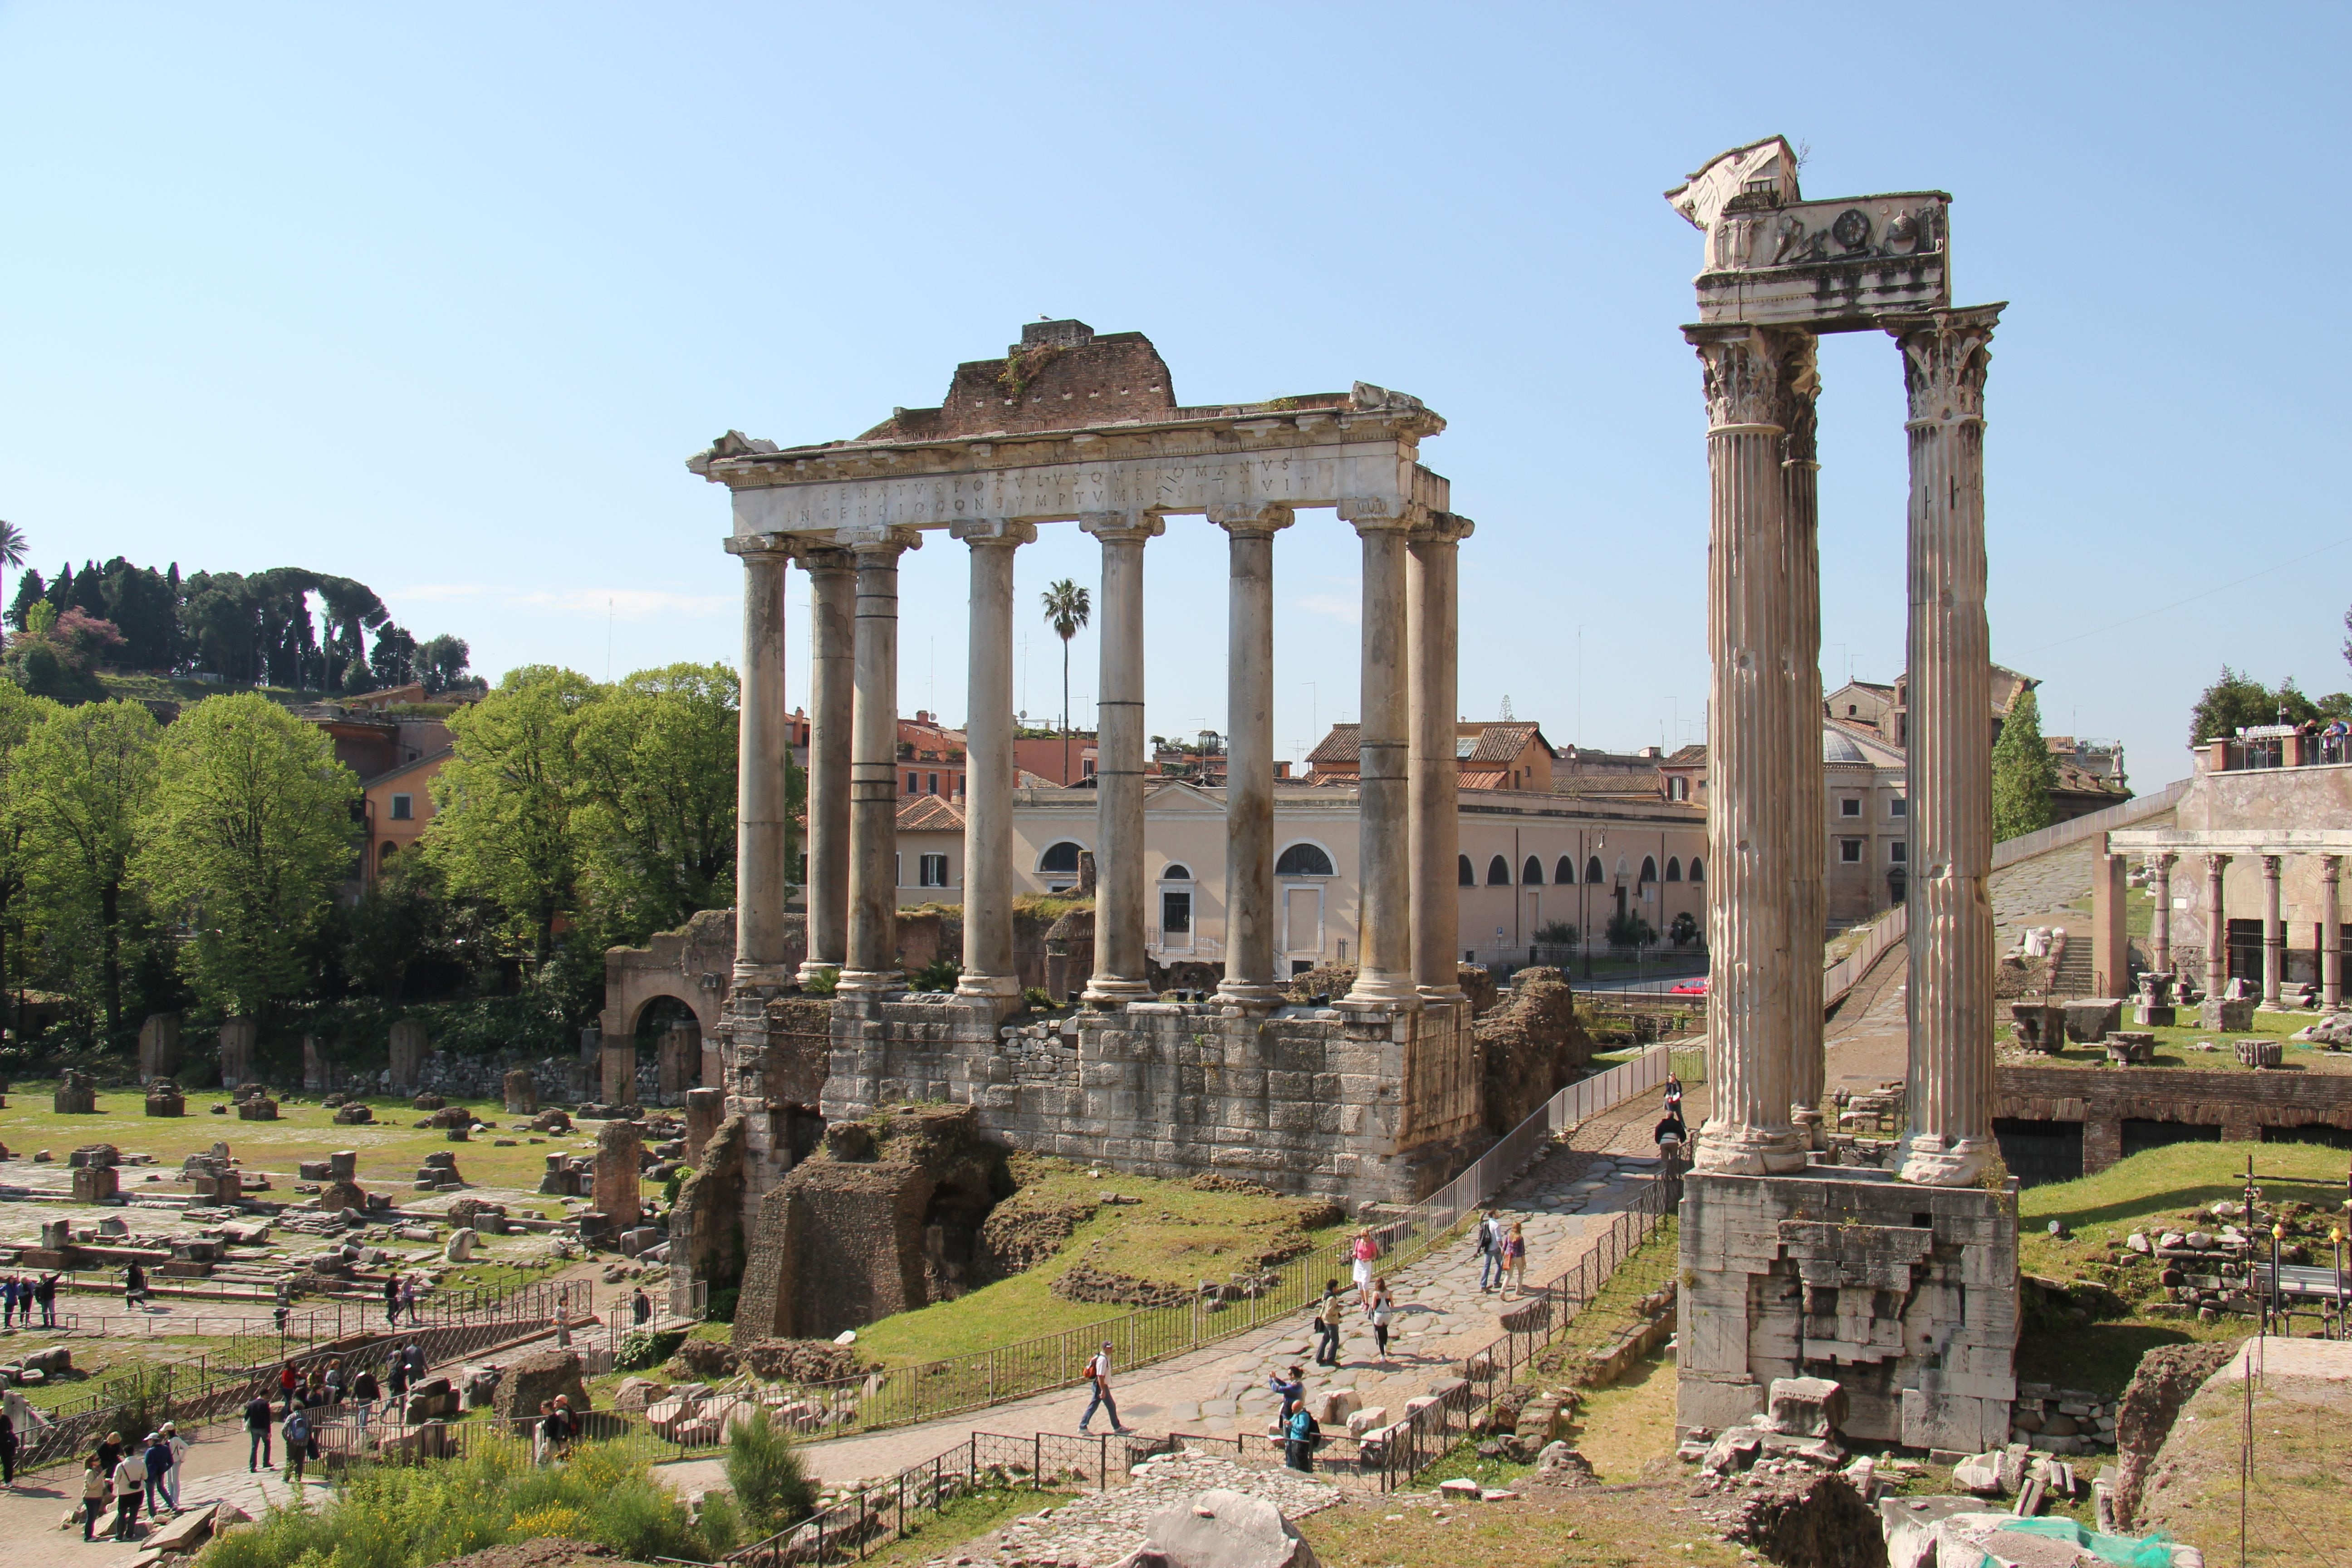
structure, palace, arch, column, plaza, landmark, rome, amphitheatre, ruins, forum, ancient rome, archaeological site, unesco world heritage site, roman temple, historic site, ancient history, ancient roman architecture, ancient greek temple, trajanum